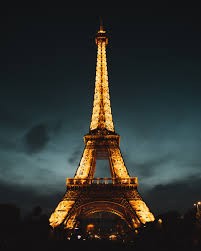
Landmark: Eiffel Tower